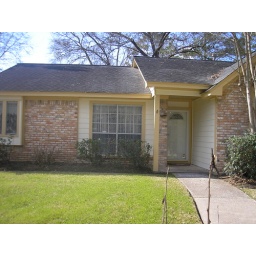
This is what a house looks like that isn't buried under mountains of snow.